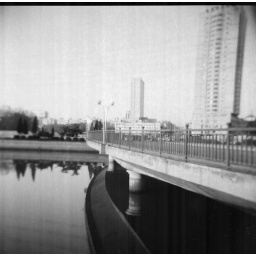
Holga black and white around Dalian, China.